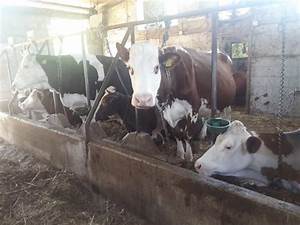
Label: mucca